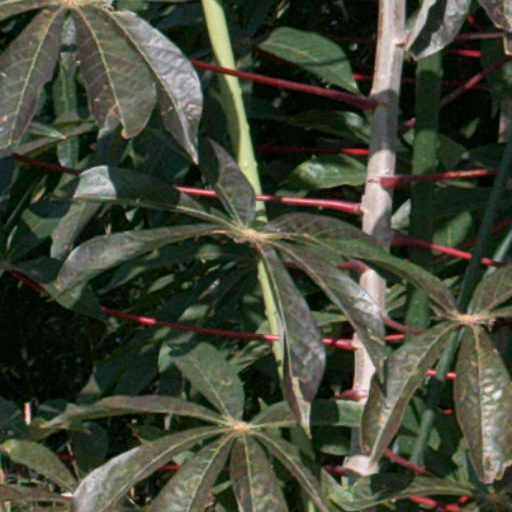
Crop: cassava